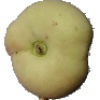
Label: Peach Flat 1